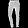
Label: Trouser